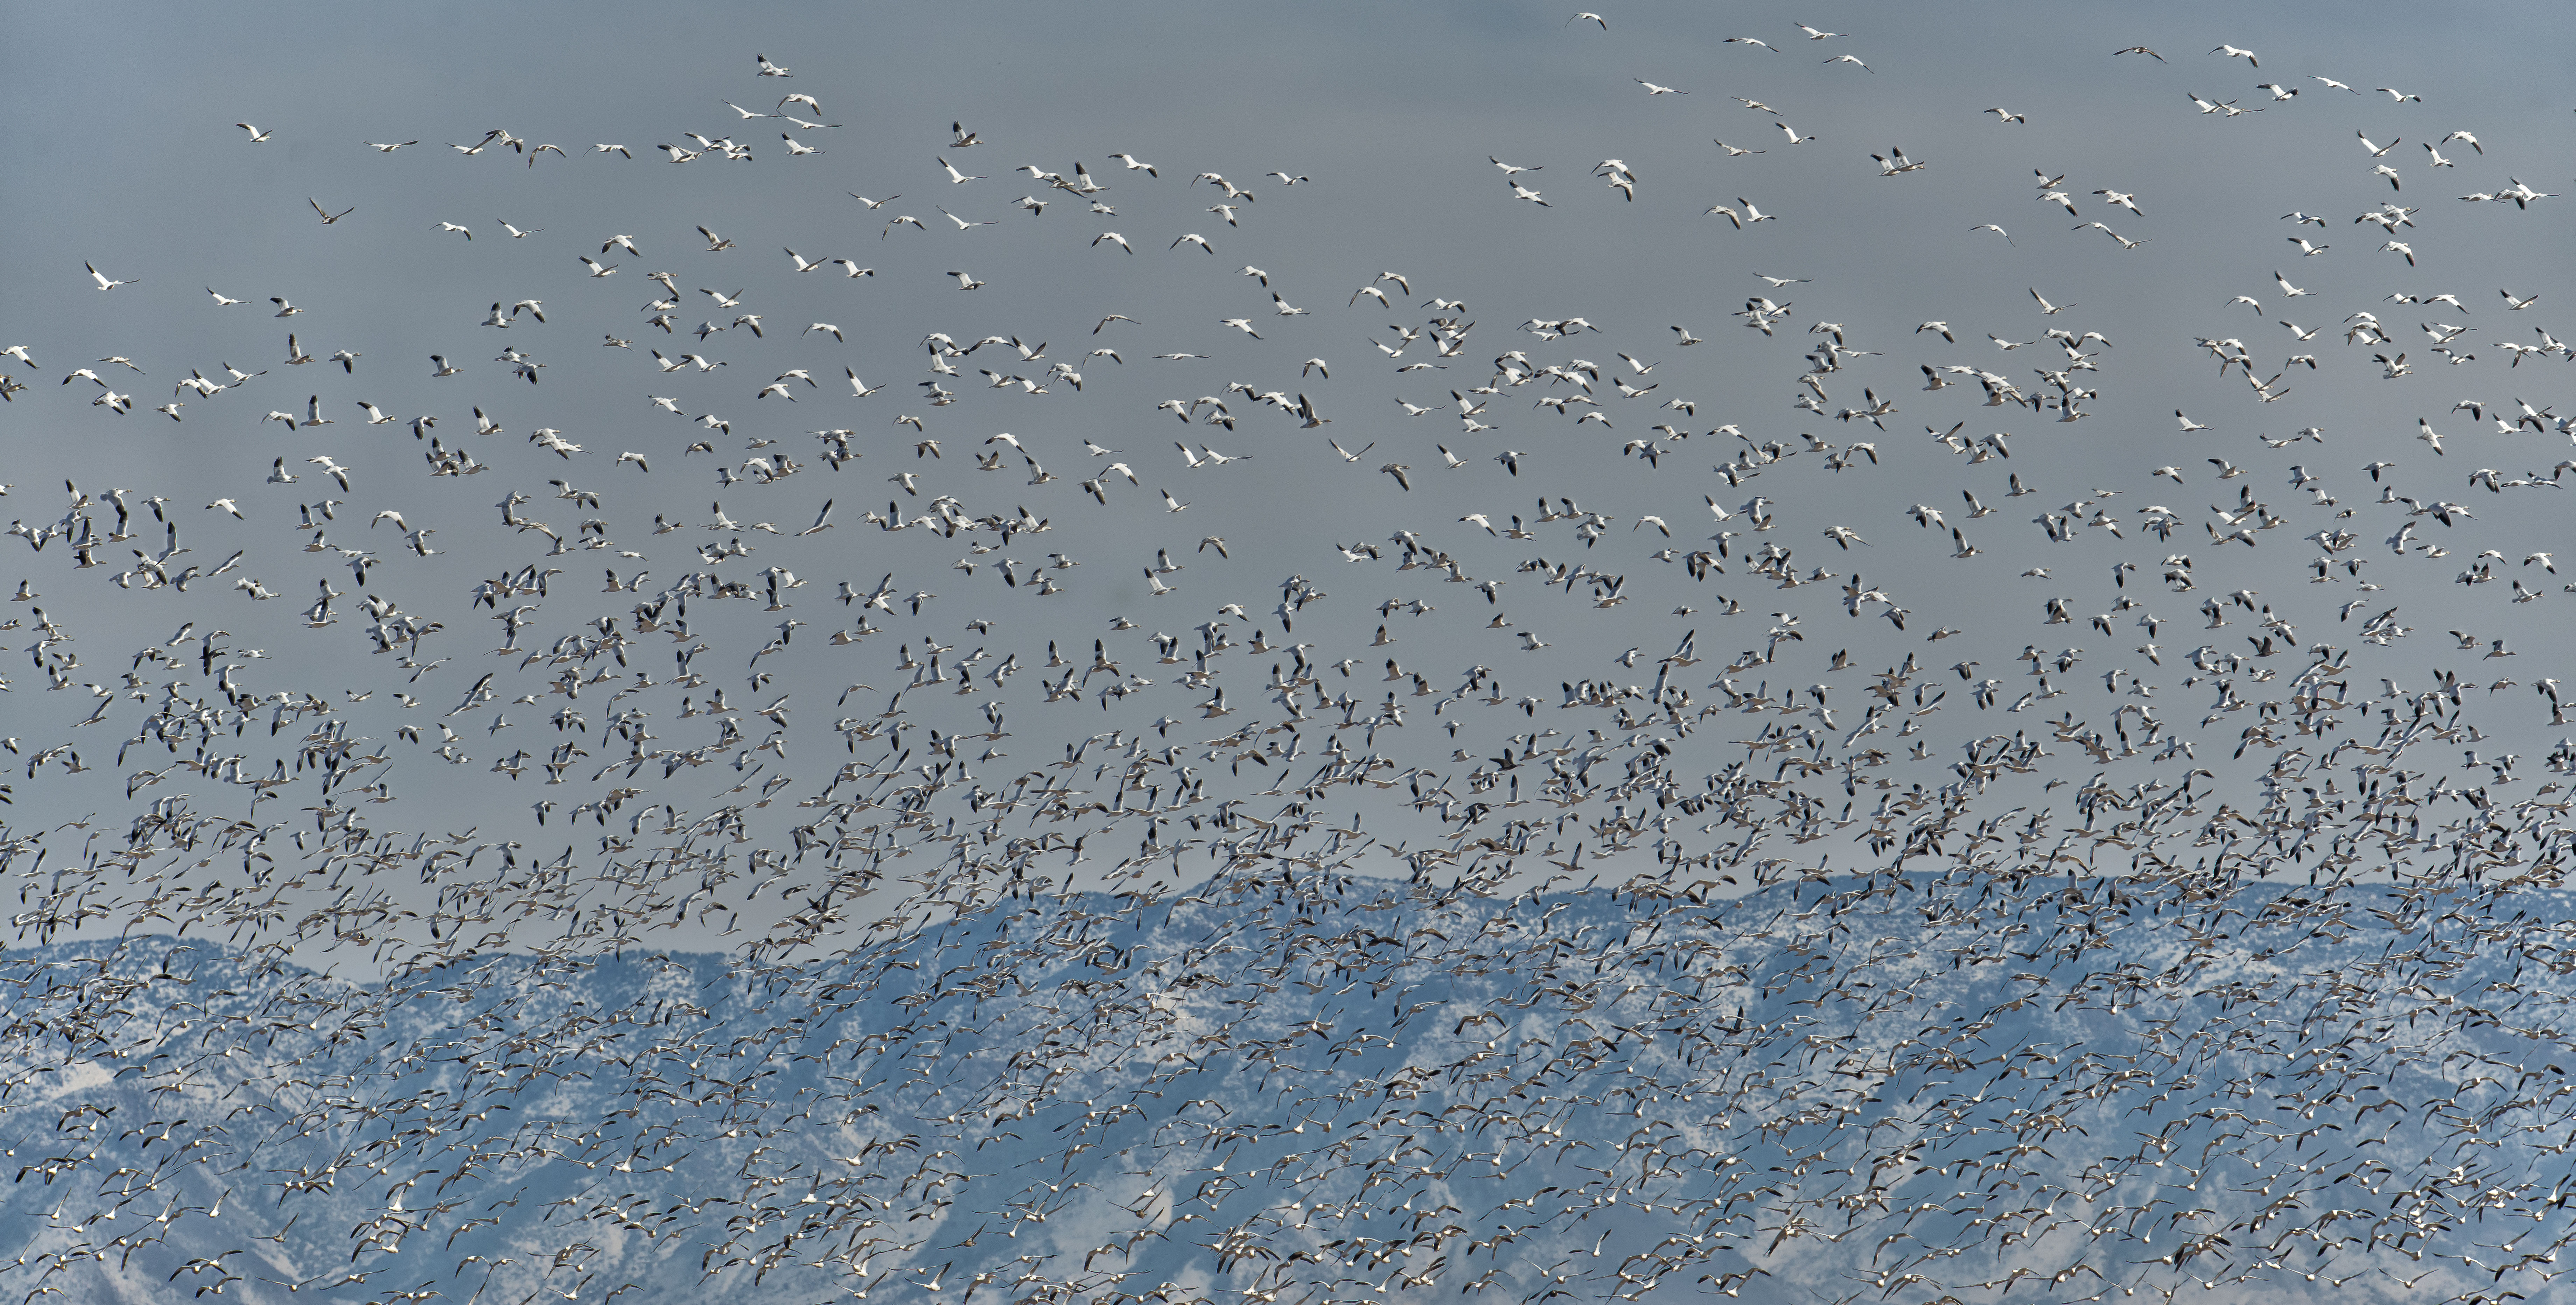
water, bird, sky, texture, atmosphere, seabird, flock, cool image, mexico, new, i, shorebird, bernardo, bird migration, snowgeese, tamron150600, animal migration